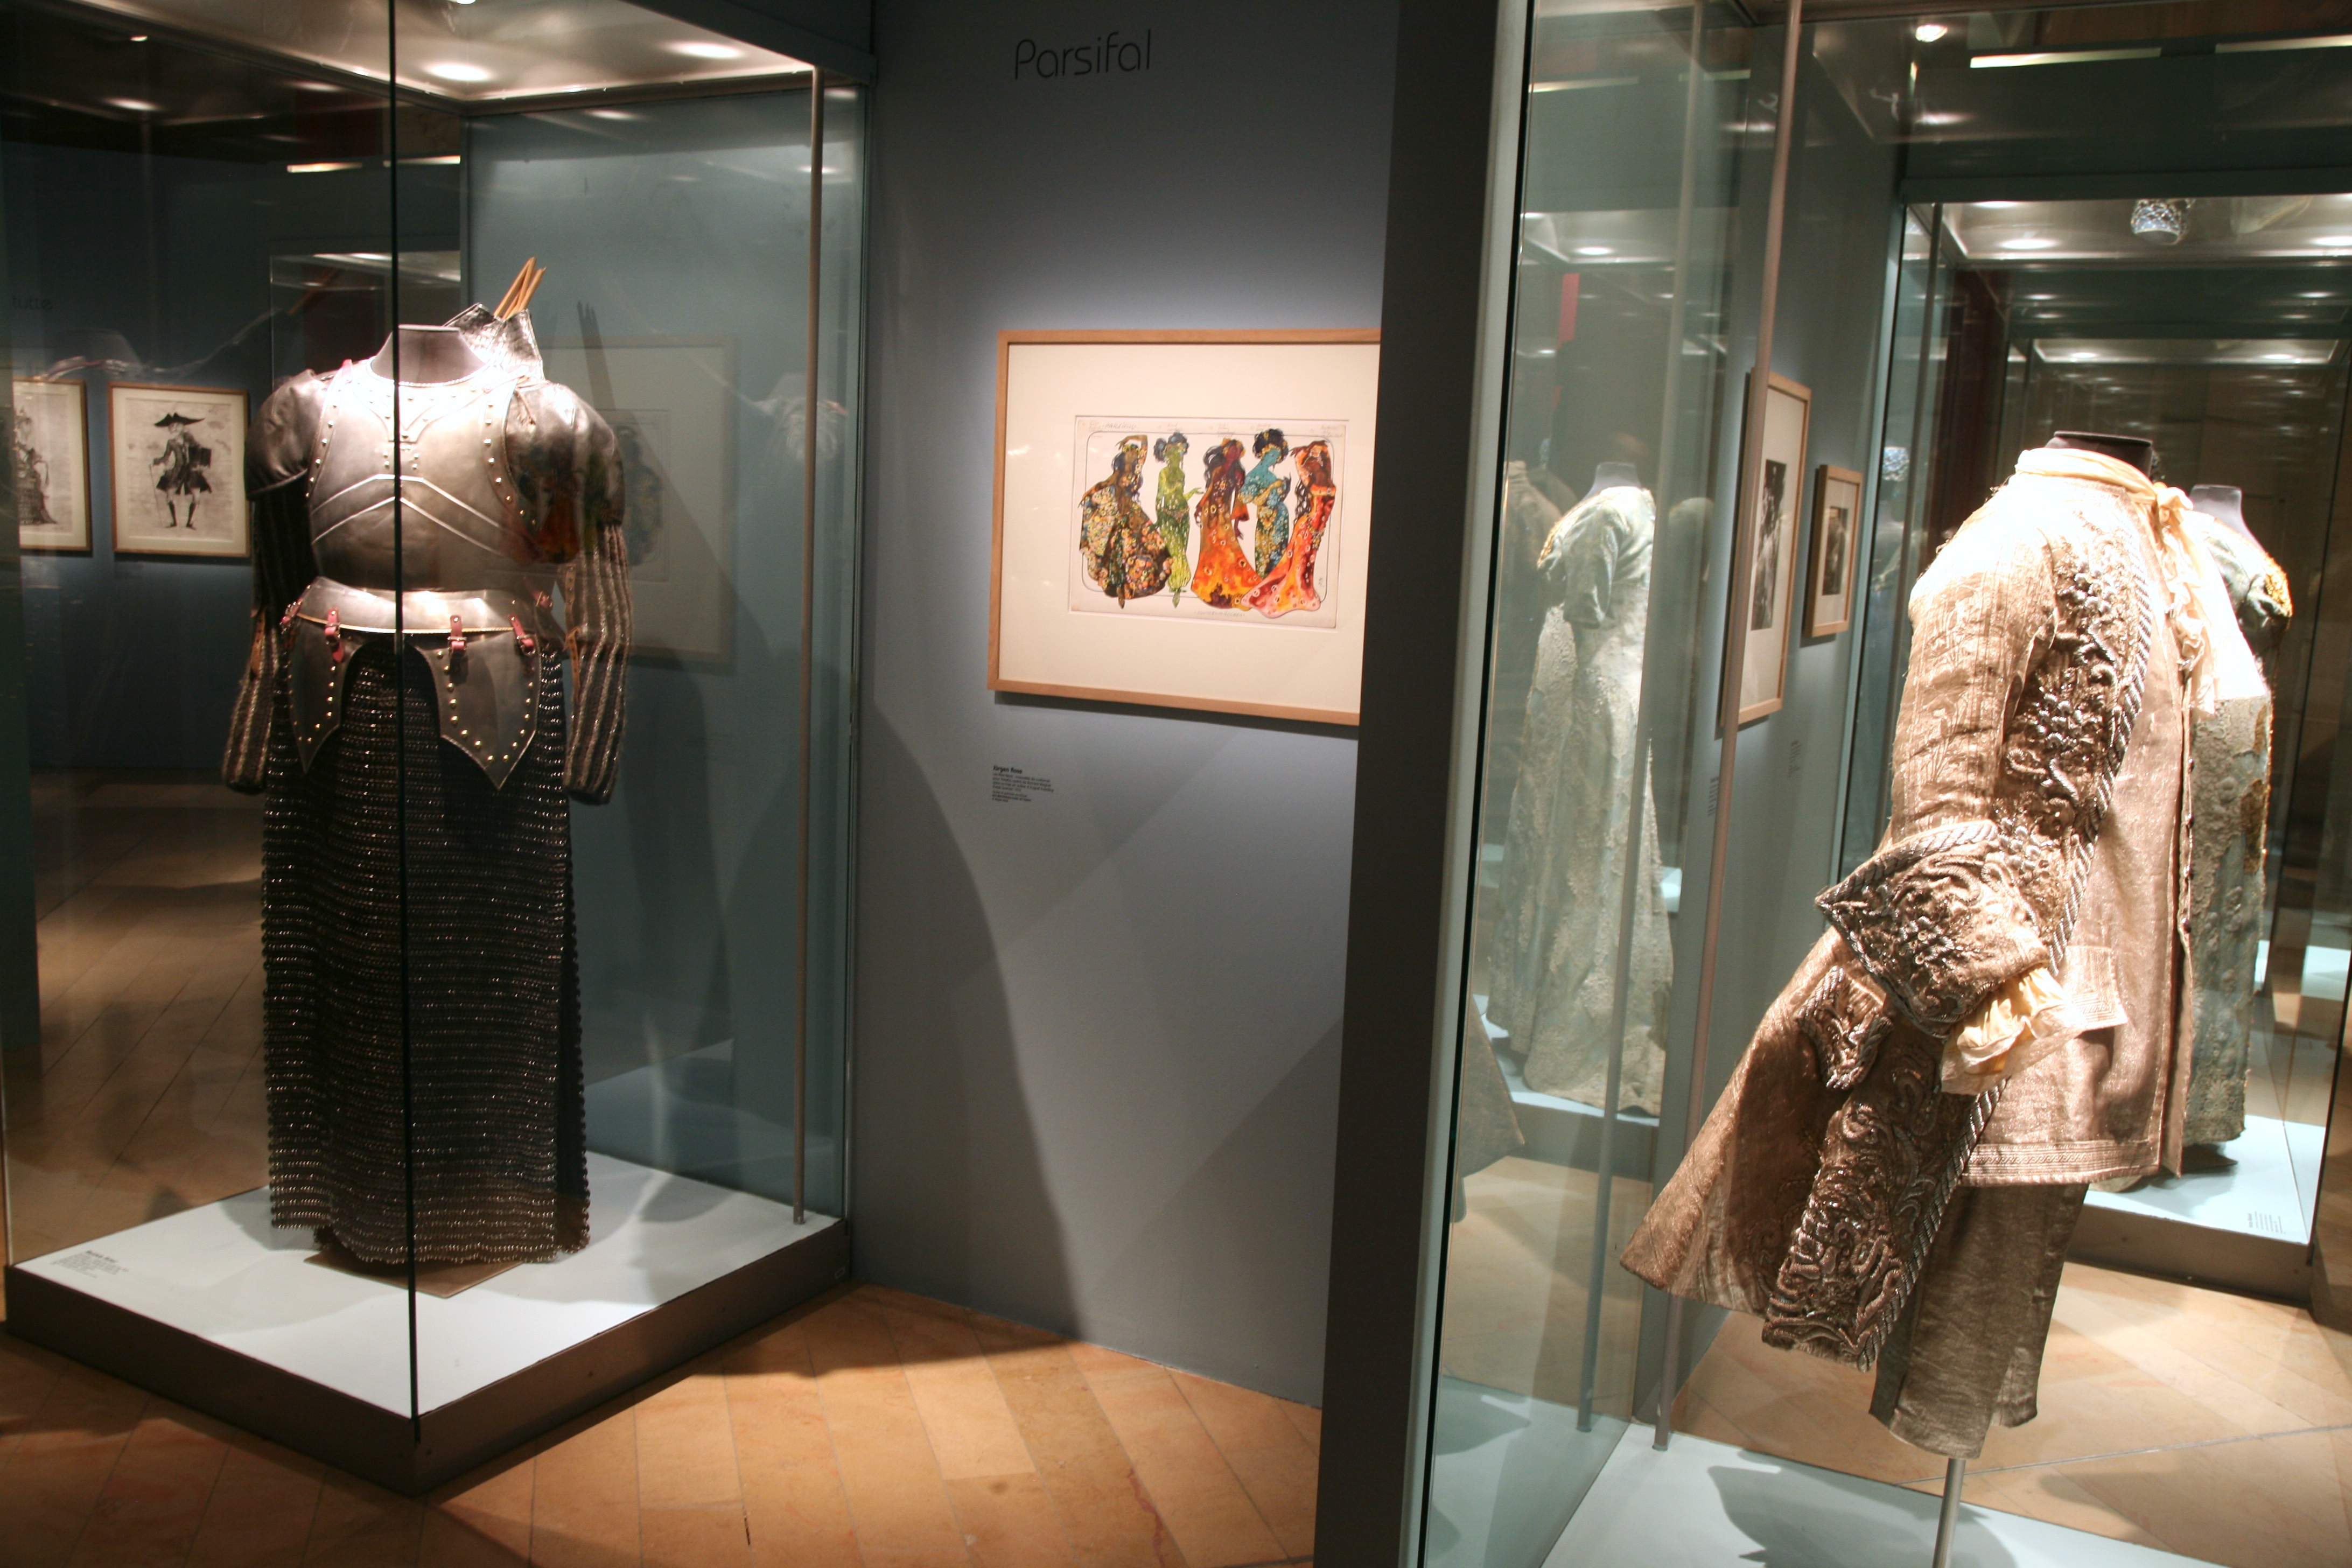
paris, museum, opera, interior design, boutique, art, exposition, design, bnf, tourist attraction, exhibition, retail, palaisgarnier, operadeparis, liebermann, rolfliebermann, biblioth quenationaledefrance, art gallery, art exhibition, display window